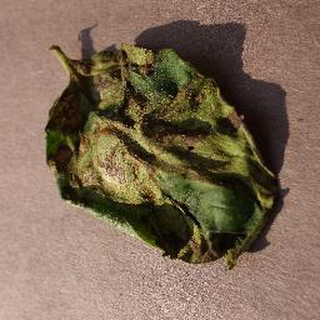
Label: potato_late_blight